Question: Please indicate a possible affordance area of the sit_on_chair that can be used for sitting
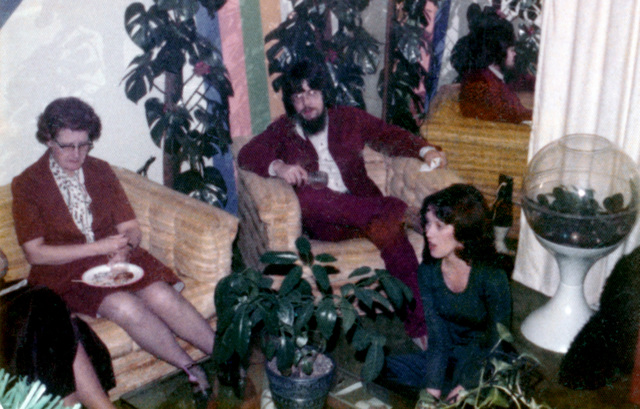
Answer: [13, 259.5, 209, 397.5]